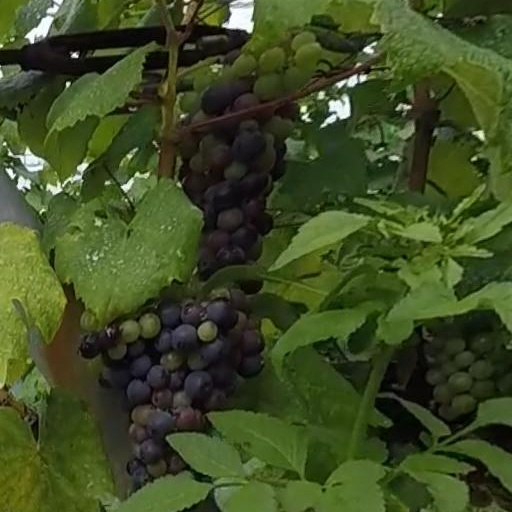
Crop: grape